Subarna Naik

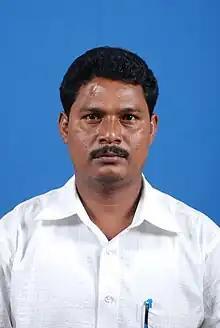
Portrait of Subarna Naik

Subarna Naik is a politician from Odisha, India. He represented the Keonjhar (Vidhan Sabha constituency) during the years 2009 to 2014.